La Chapelle-Neuve, Côtes-d'Armor

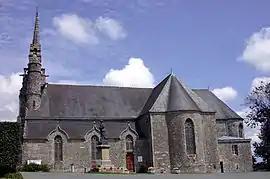
The church of Notre-Dame-de-la-Pitié

La Chapelle-Neuve is a commune in the Côtes-d'Armor department of Brittany in northwestern France.